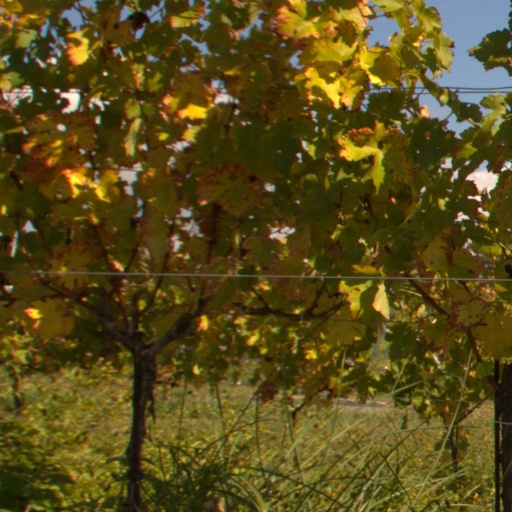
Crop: grape